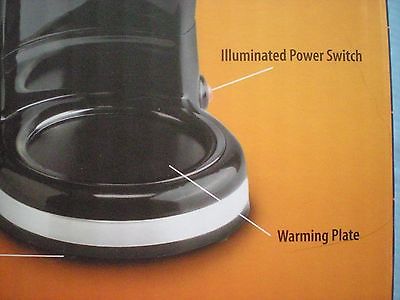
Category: coffee maker